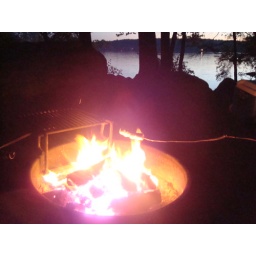
pretty shot of the water in the back ground